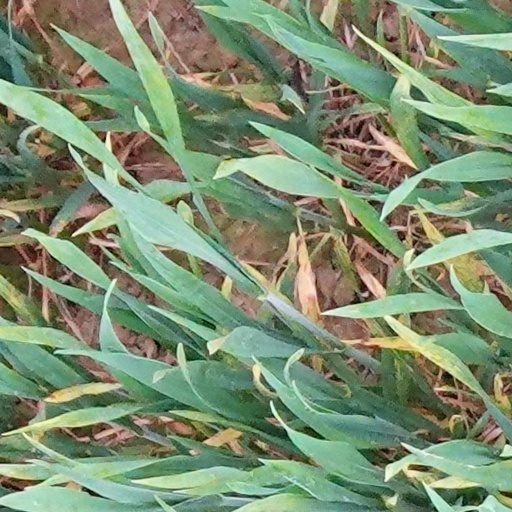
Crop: wheat